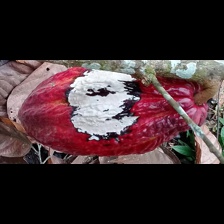
Label: moniliophthora